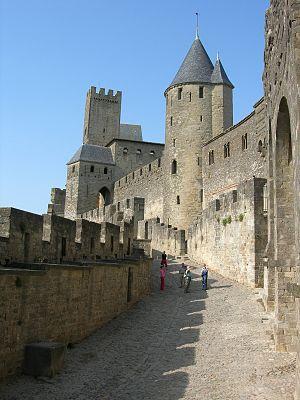
France, Aude (11), Cité de Carcassonne, Porte de l'Aude